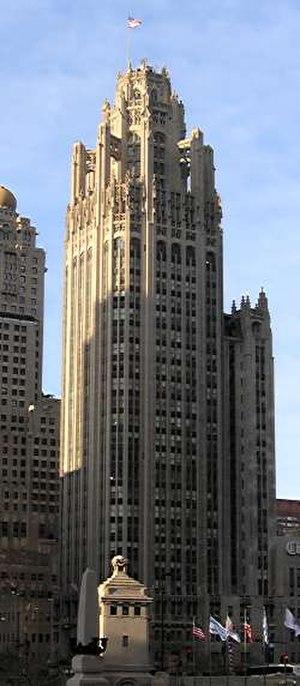
Chicago /ʃi.ka.ɡo/ est la troisième ville des États-Unis par sa population et est située dans le Nord-Est de l'État de l'Illinois. C'est la plus grande ville de la région du Midwest, dont elle forme le principal centre économique et culturel. Chicago se trouve sur la rive sud-ouest du lac Michigan, un des cinq Grands Lacs d'Amérique du Nord. Les rivières Chicago et Calumet traversent la ville.